Carl Bunch

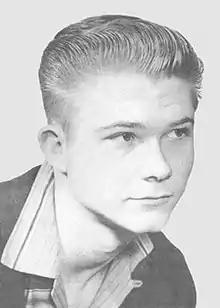
Bunch in 1959

Carl Bunch (November 24, 1939 – March 26, 2011) was an American musician and drummer best known for his brief stint as the drummer for The Crickets during the Winter Dance Party Tour in 1959. Bunch's time with The Crickets was cut short by lead vocalist and guitarist Buddy Holly's sudden death in a plane crash on February 3, 1959, popularly referred to as "The Day the Music Died." After Holly's death, Bunch enlisted in the United States Army before relaunching his music career with Hank Williams Jr. and Roy Orbison.